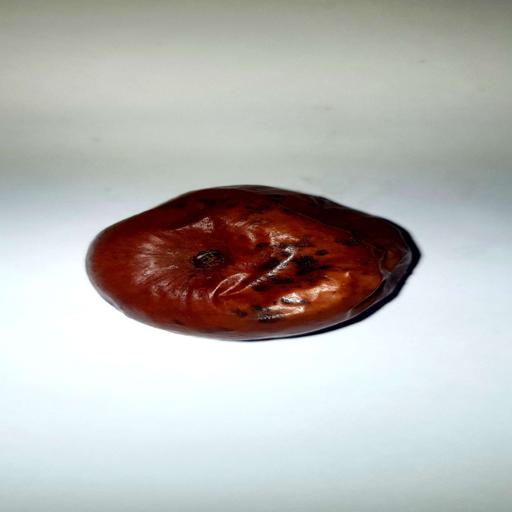
Label: bruised